The Leopard Lady

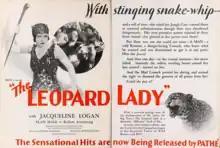

The Leopard Lady is a 1928 American silent horror film directed by Rupert Julian, written by Beulah Marie Dix, and starring Jacqueline Logan, Alan Hale and Robert Armstrong. The film, based on a play by Edward Childs Carpenter, is about a female animal trainer named Paula who goes undercover at a circus that has been beset by a number of unexplained horrific murders. A gorilla trained to kill people turns out to be the culprit, the simian being played by Charles Gemora (who made a career of playing apes in horror films, including 1932's "Murders in the Rue Morgue"). The cast boasted several name stars who went on to long acting careers, including Alan Hale, Robert Armstrong, and Richard Alexander (who appeared in numerous B-Westerns and serials). Rupert Julian directed this film late in his fading career, following it up with his final picture "The Cat Creeps" (1930), another lost film.